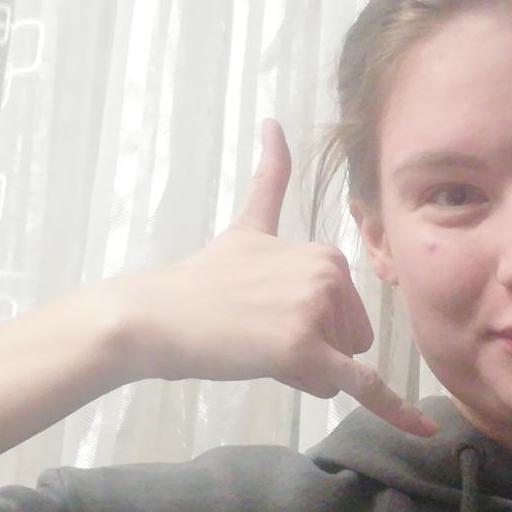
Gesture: call